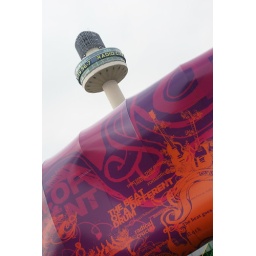
Radio tower and a fascinating wall around construction of Liverpool-isms. Trip to Liverpool. October 23, 2009